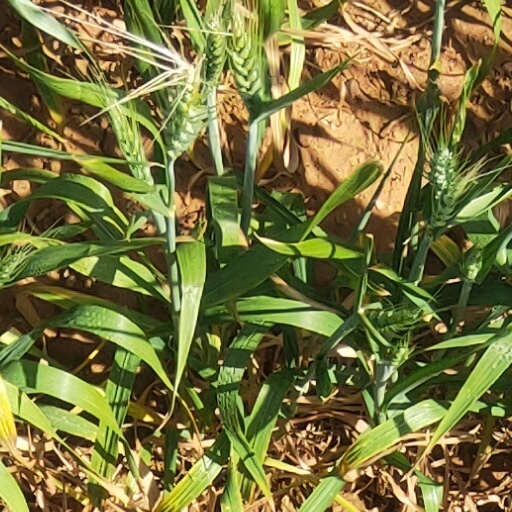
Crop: wheat